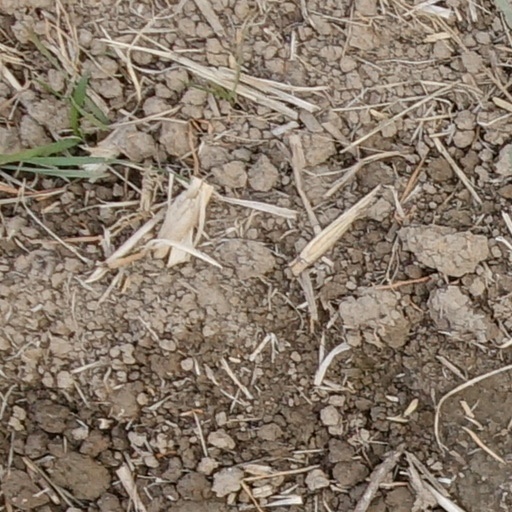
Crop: wheat